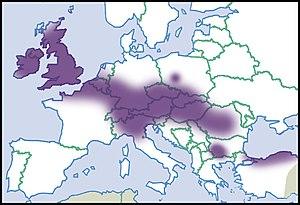
Repartition en Europe, niveau de connaissance de 2012. Description de la source en français Italiano: Distribuzione in Europa, livello di conoscenza del 2012. Descrizione della fonte in italiano Português: Distribuição na Europa, nível de conhecimento de 2012. Descrição da fonte em português Čeština: Distribuce v Evropě, úroveň znalostí v roce 2012 Polski: Dystrybucja w Europie, poziom wiedzy z 2012 roku Русский: Распространение в Европе, уровень знаний в 2012 году